Hakan Çalhanoğlu

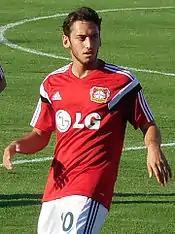
Çalhanoğlu warming up with Leverkusen before a friendly in July 2014

Hamburg were initially unwilling to sell Çalhanoğlu to other German teams, but their purchase of Pierre-Michel Lasogga from Hertha Berlin made such an exception no longer financially viable. On 4 July 2014, he left Hamburg for league rivals Bayer Leverkusen, signing a five-year contract for a transfer fee of €14.5 million. His actions leading up to the transfer caused some controversy, including taking sick leave from Hamburg; he justified the leave by saying that he was stressed by aggression from fans, including vandalism of his car. He also criticised Hamburg's director Oliver Kreuzer, accusing him of betrayal. The move was later criticised by Son Heung-min, as a response to Çalhanoğlu calling his former Leverkusen teammate's transfer to Tottenham Hotspur "badly advised".